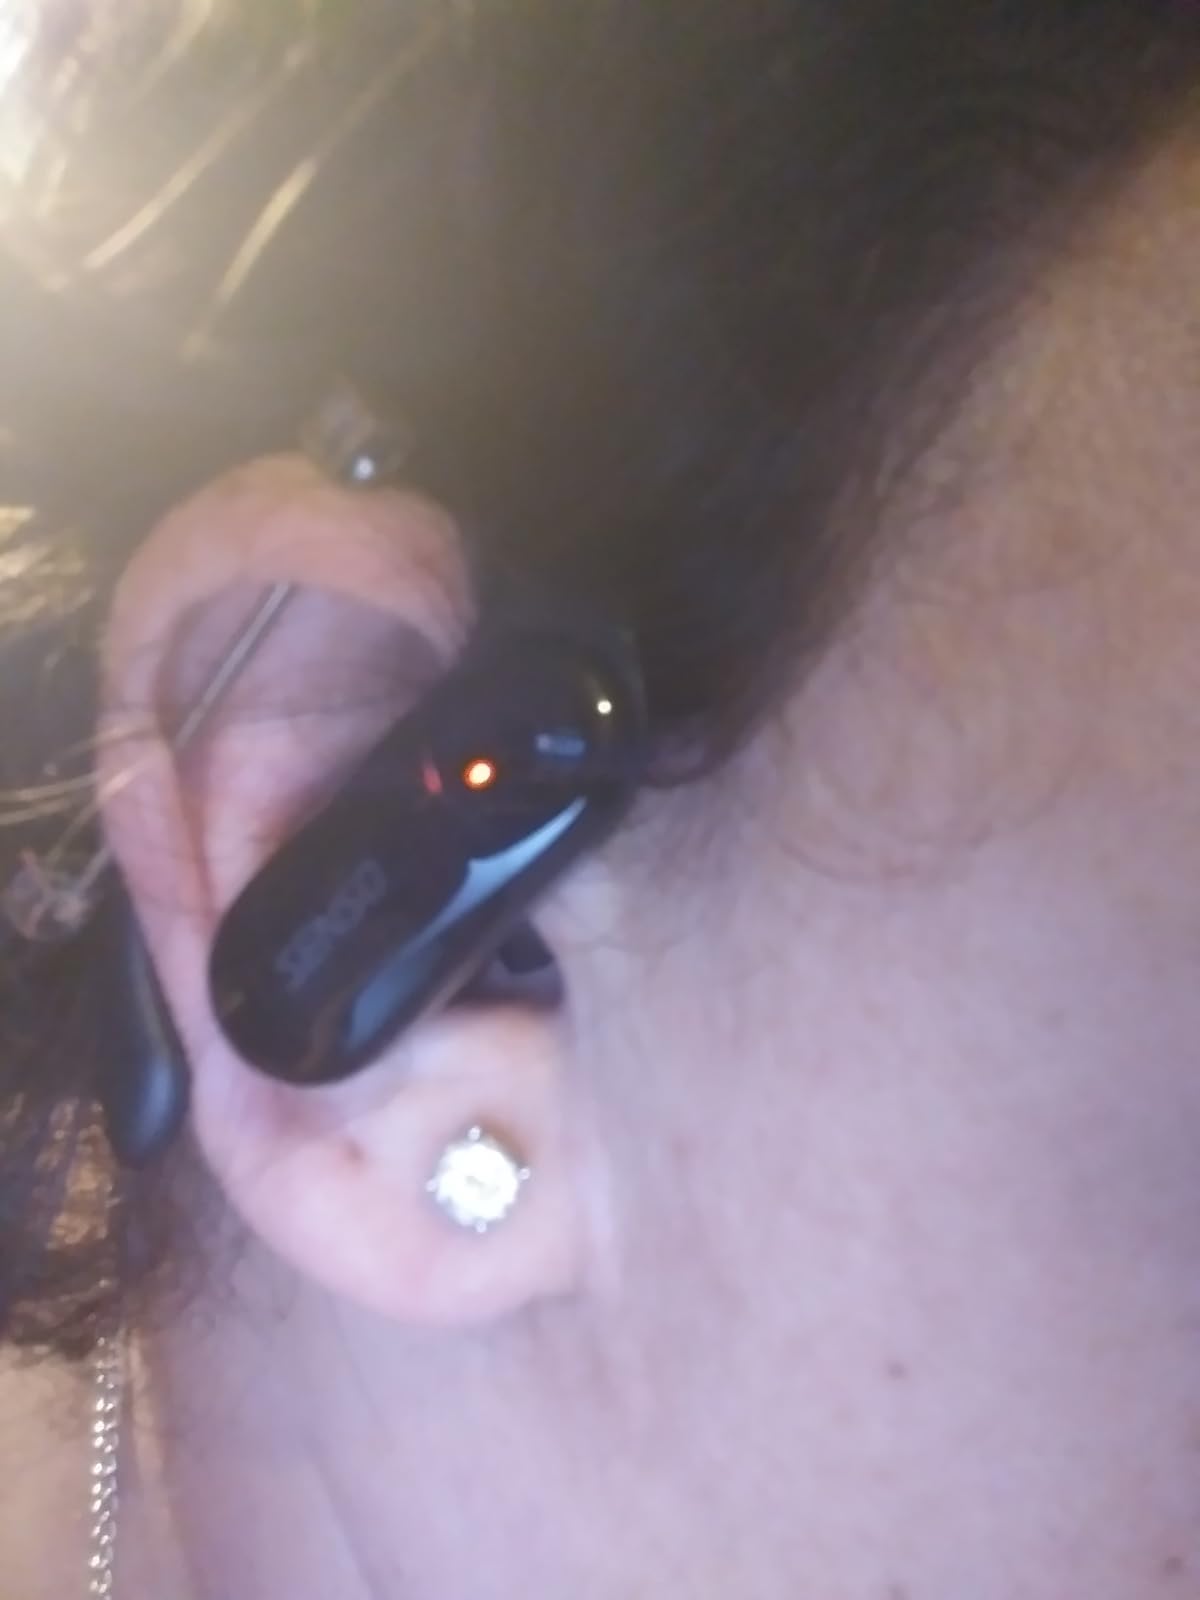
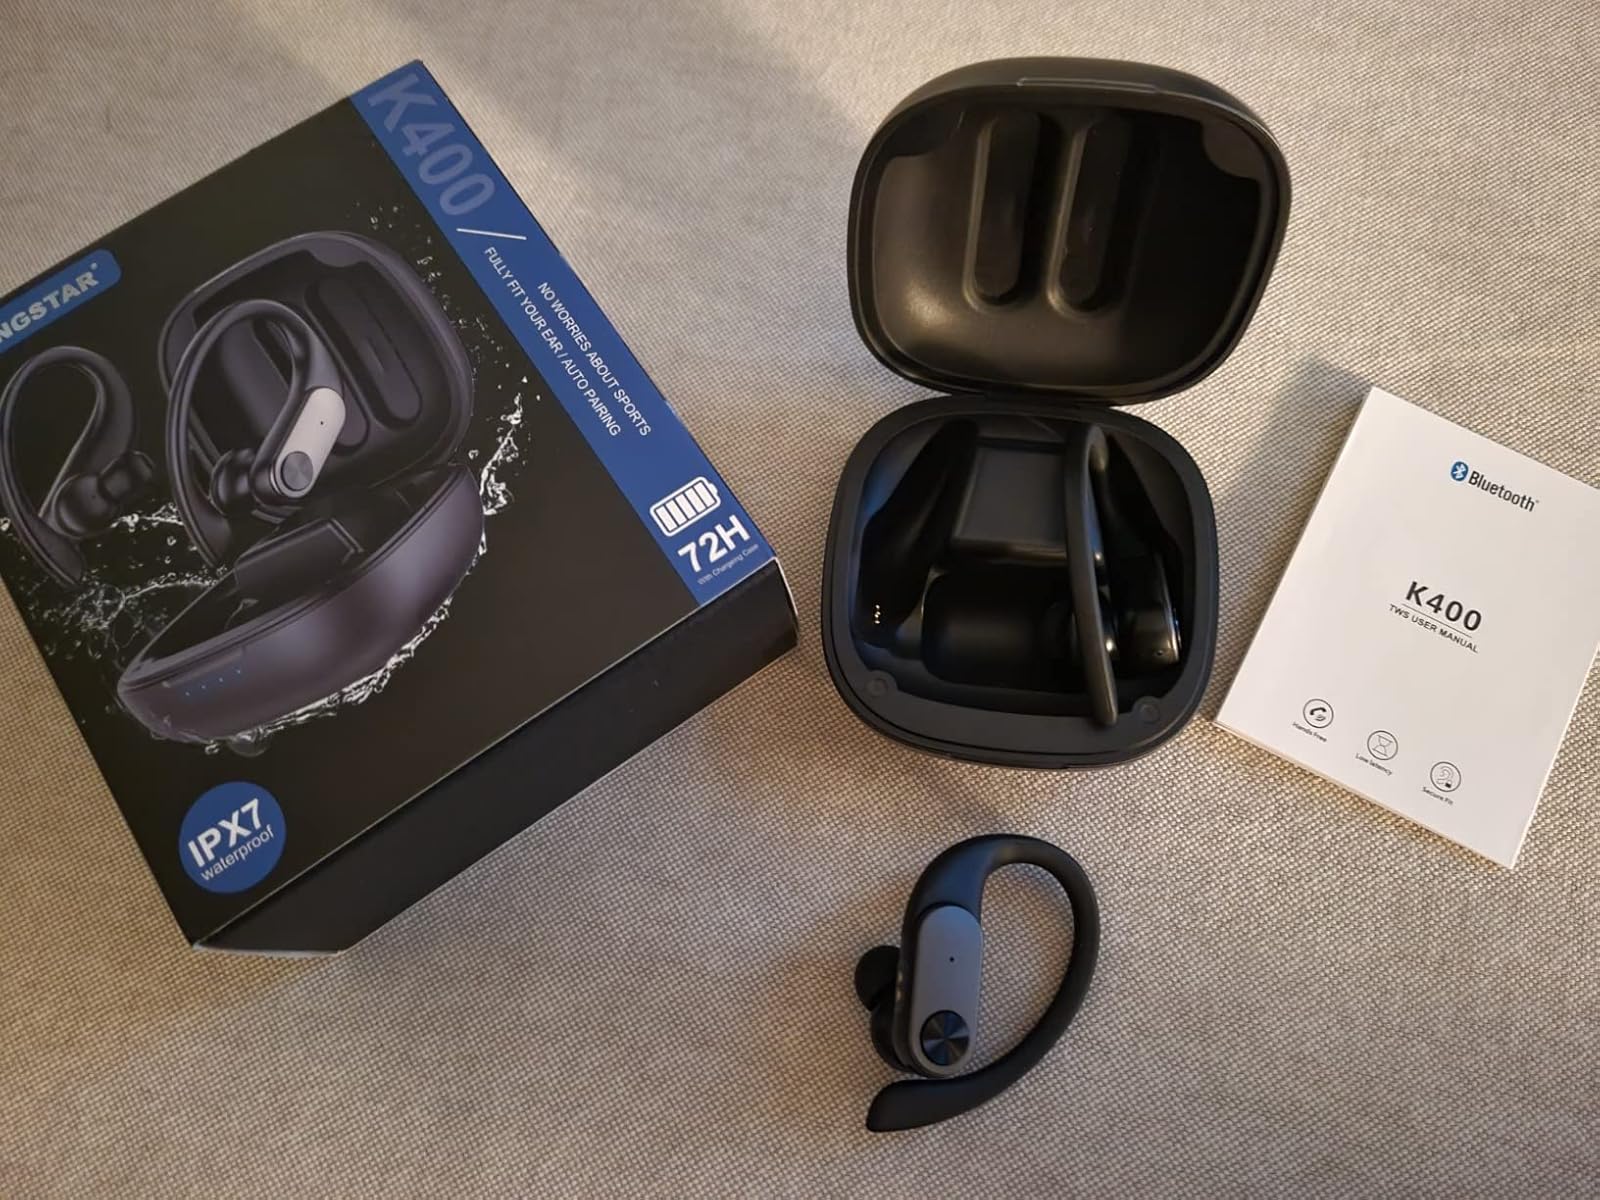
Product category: earbuds
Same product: no